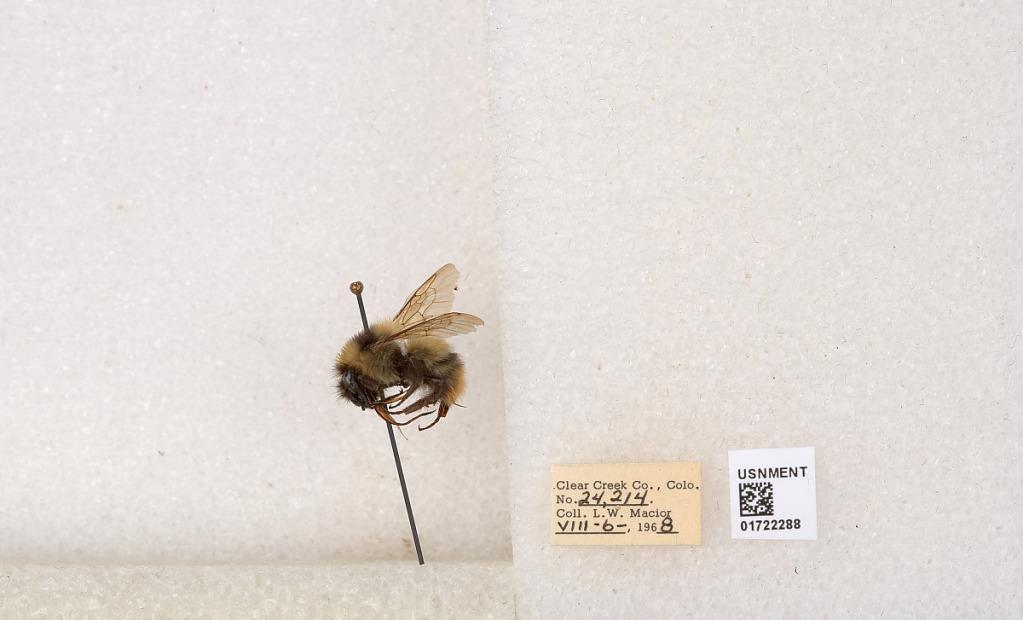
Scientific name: Bombus kirbyellus
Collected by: L. Macior
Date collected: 1968-8-6
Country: United States
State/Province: Colorado
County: Clear Creek
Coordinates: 39.6891, -105.644